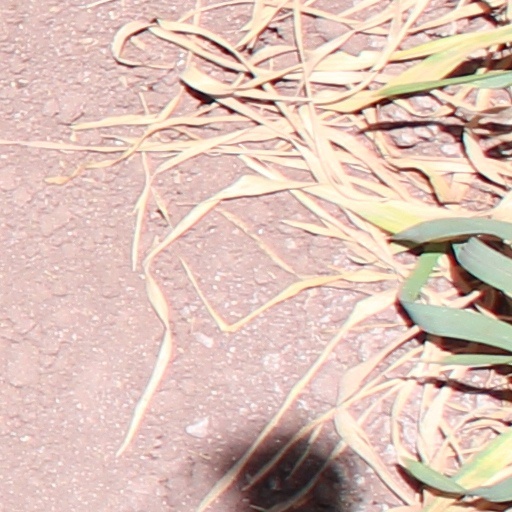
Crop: wheat